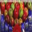
Label: apple